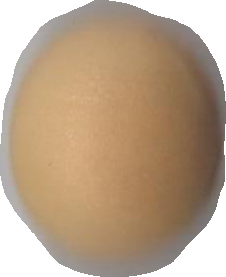
Variety: Grobogan